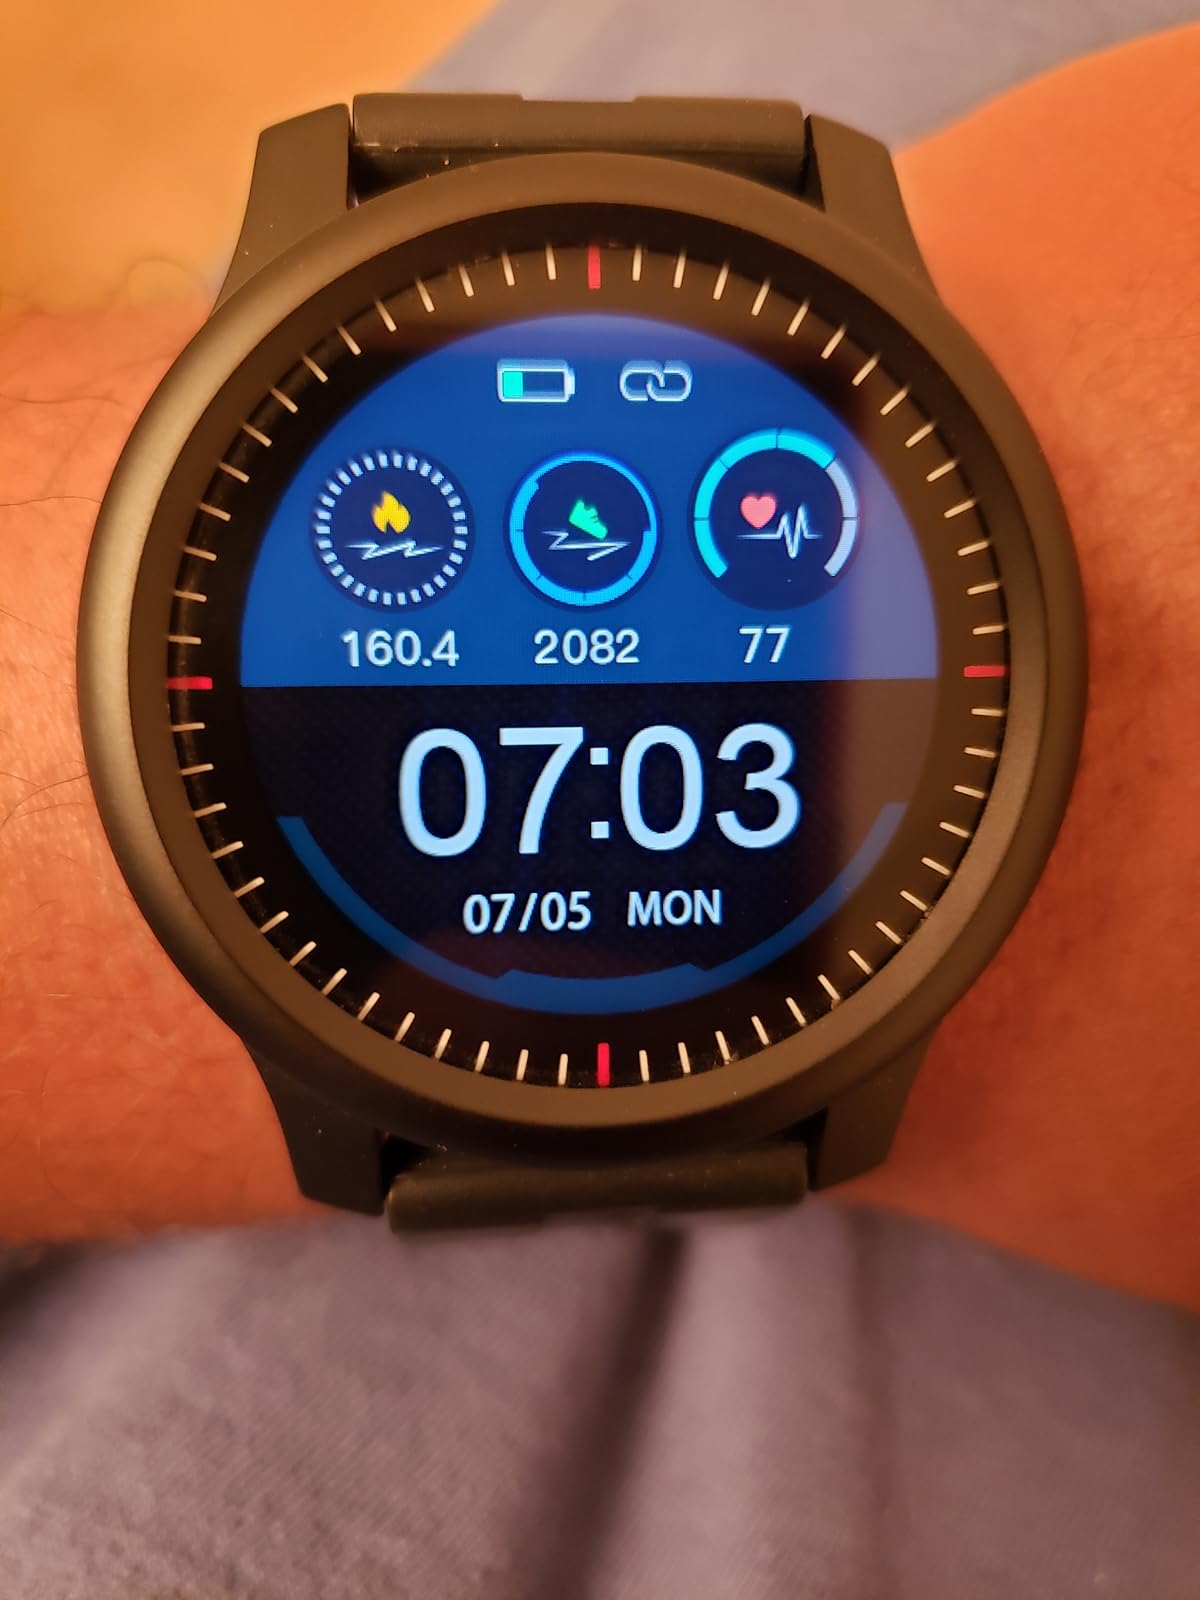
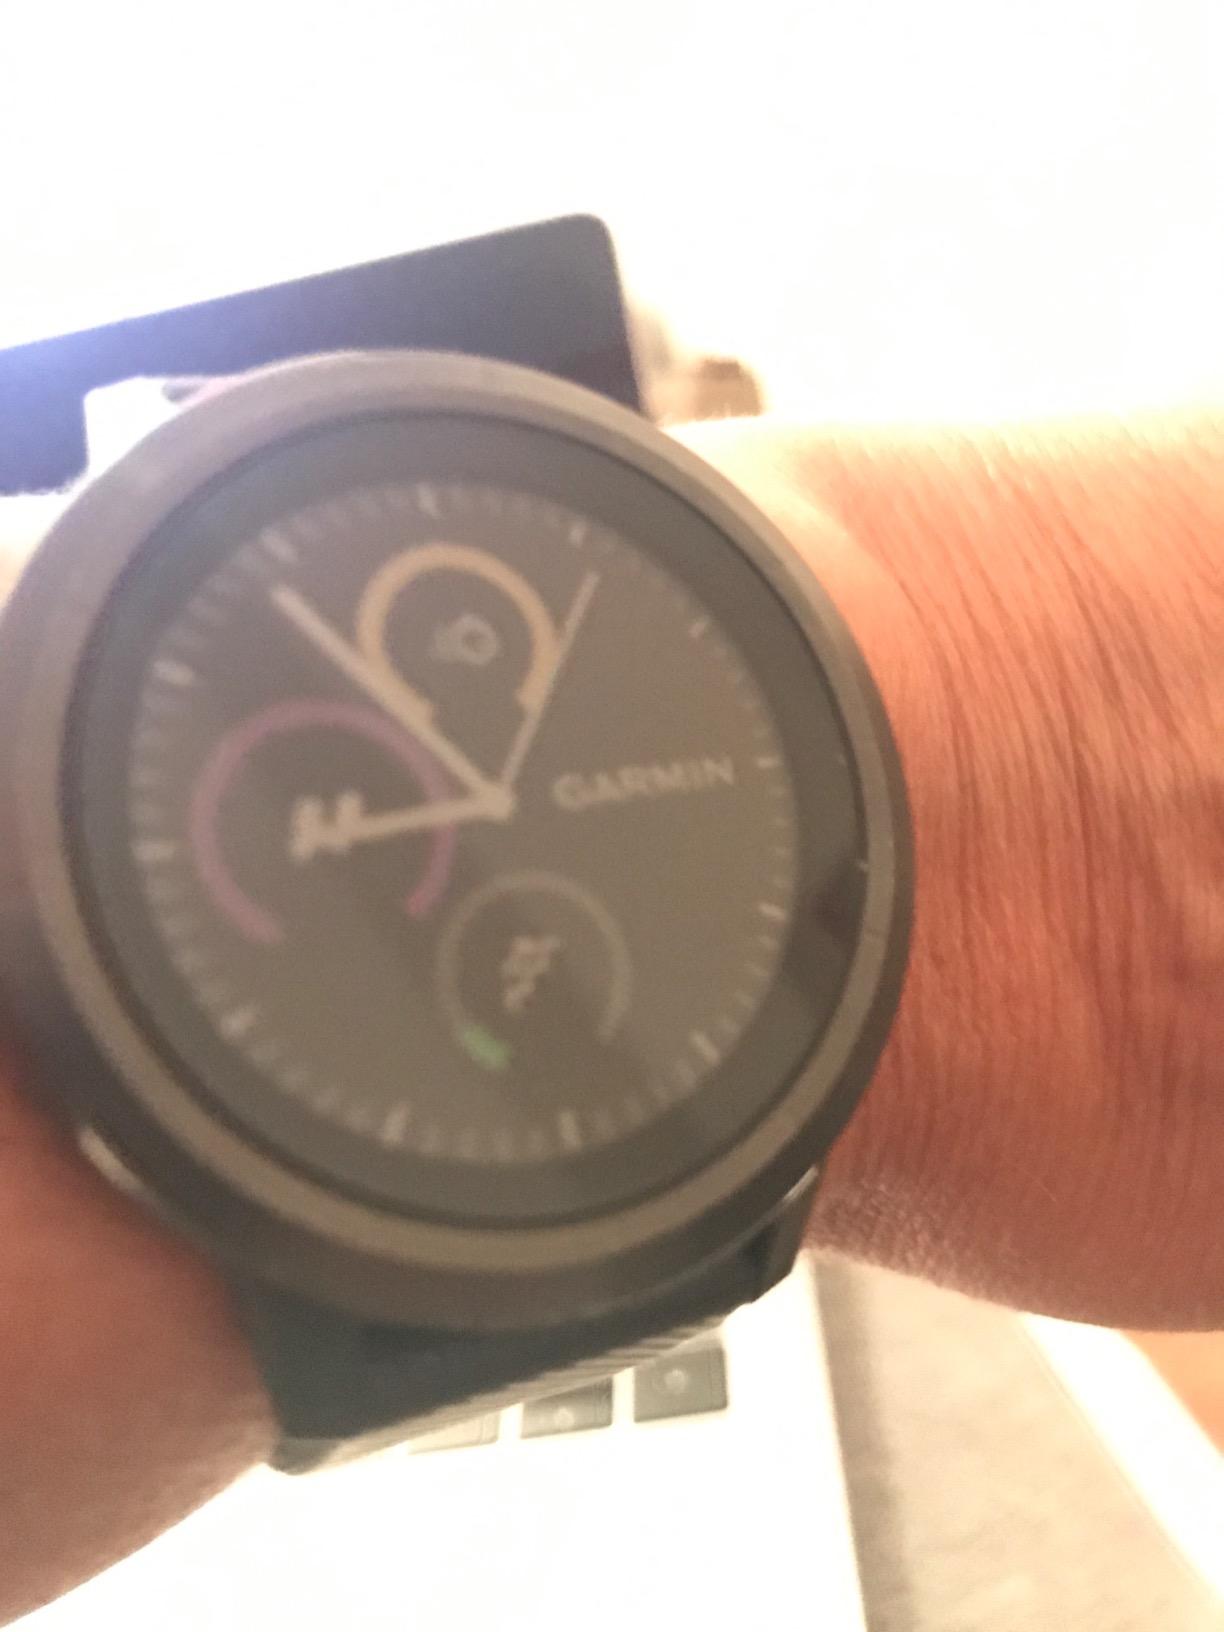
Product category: smartwatch
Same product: no